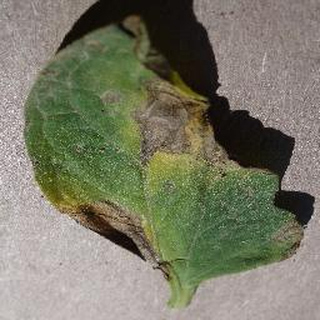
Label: tomato_early_blight